Anarcho-syndicalism

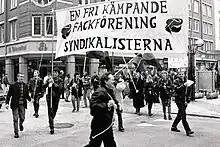
Members of the Central Organisation of the Workers of Sweden (SAC), marching on May Day in Malmö

The outbreak of World War I split anarcho-syndicalists into internationalist and defencist camps; the former declared themselves against both sides of the war, while the latter supported the Allies against the Central Powers. The conflict ultimately demonstrated the inability of the international syndicalist movement to prevent war and discredited "neutral syndicalism" in the eyes of many workers, causing revolutionary sentiments to once again begin rising within the workers' movement. When the Revolutions of 1917–1923 spread throughout Europe, anarcho-syndicalists became keen participants in the revolutionary wave, during which they faced rising political repression. Anarcho-syndicalists in Europe, Latin America and Asia organised general strikes, sometimes reaching revolutionary proportions, but were ultimately suppressed by nationalist or communist dictatorships.